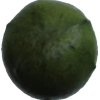
Label: green_avocado